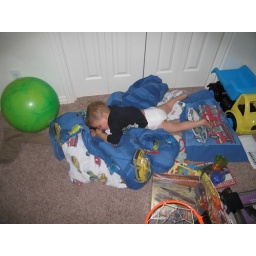
I don't understand this boy and why he likes sleeping on the floor--at least he's not on the table in this picture!